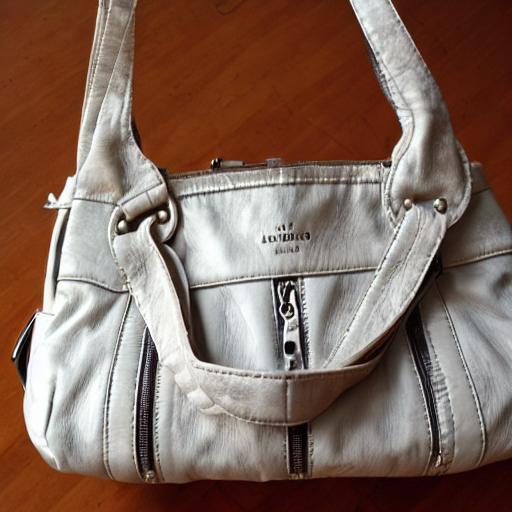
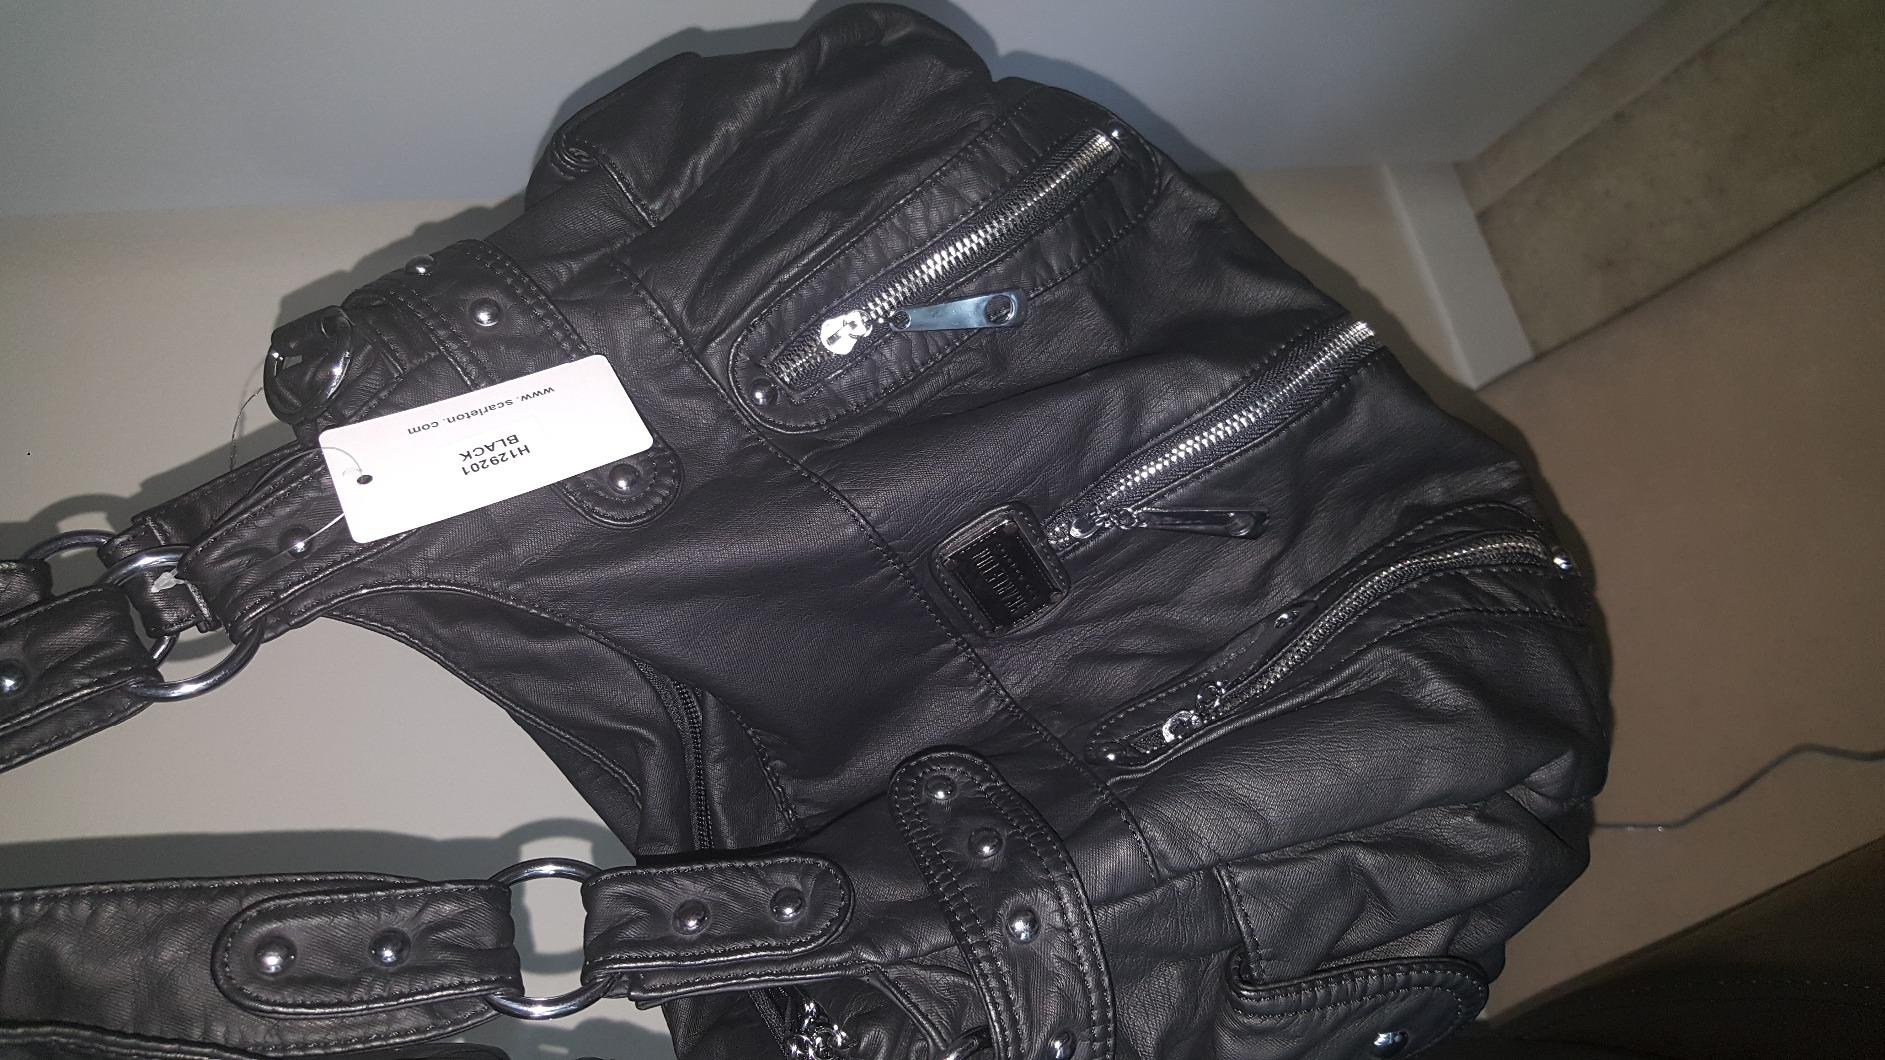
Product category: accessories_handbag
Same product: no